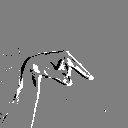
ASL letter: q